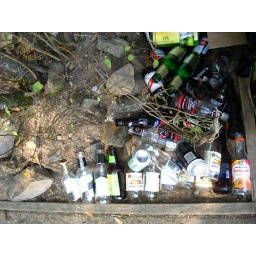
bottle graveyard... i think we went through 280 beers in 4 days. and bottles of liquor.that's my kind of vacay.